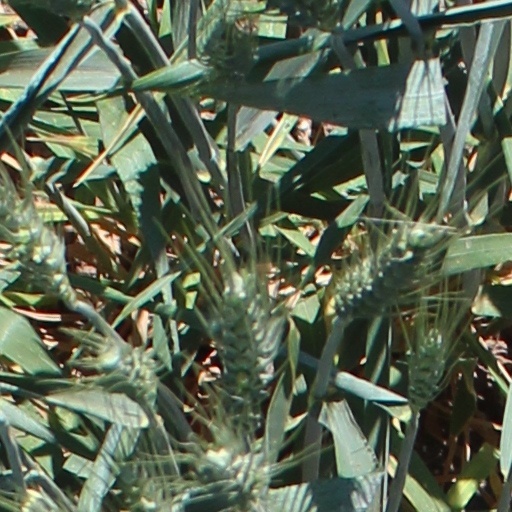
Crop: wheat